Odeya Rush

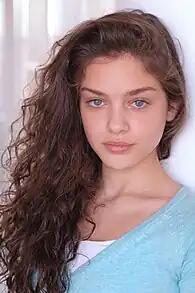
Rush in 2011

Before becoming an actress, Rush began her career in her childhood and adolescence when she was discovered as a model in the United States, appearing in major campaigns and advertisements for fashion brands Polo Ralph Lauren, Gap, Tommy Hilfiger, and H&M.